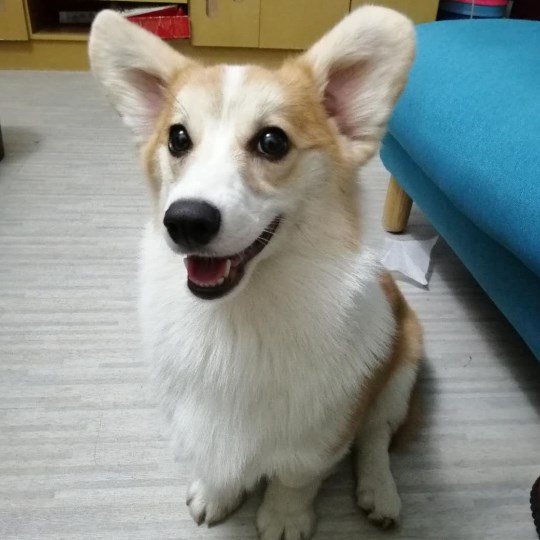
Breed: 2909-n000116-Cardigan